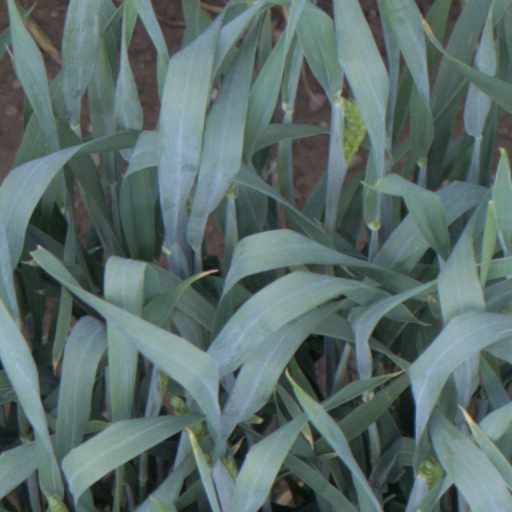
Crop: wheat